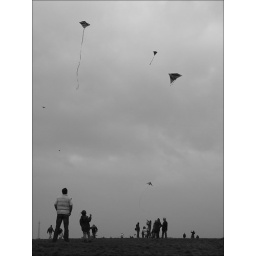
Kite runners in black and white